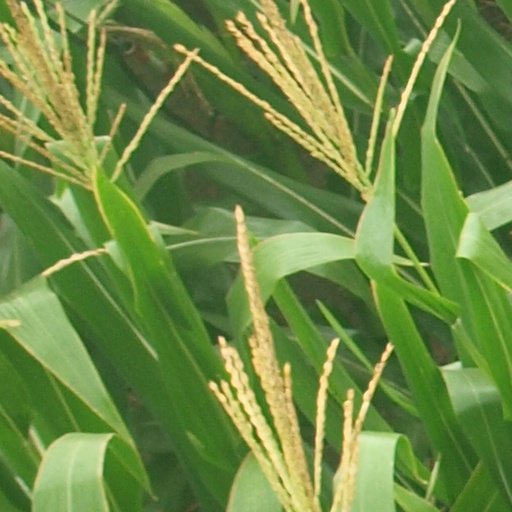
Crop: maize; corn